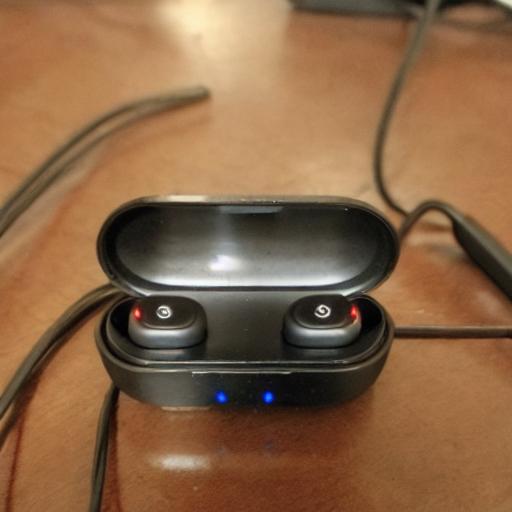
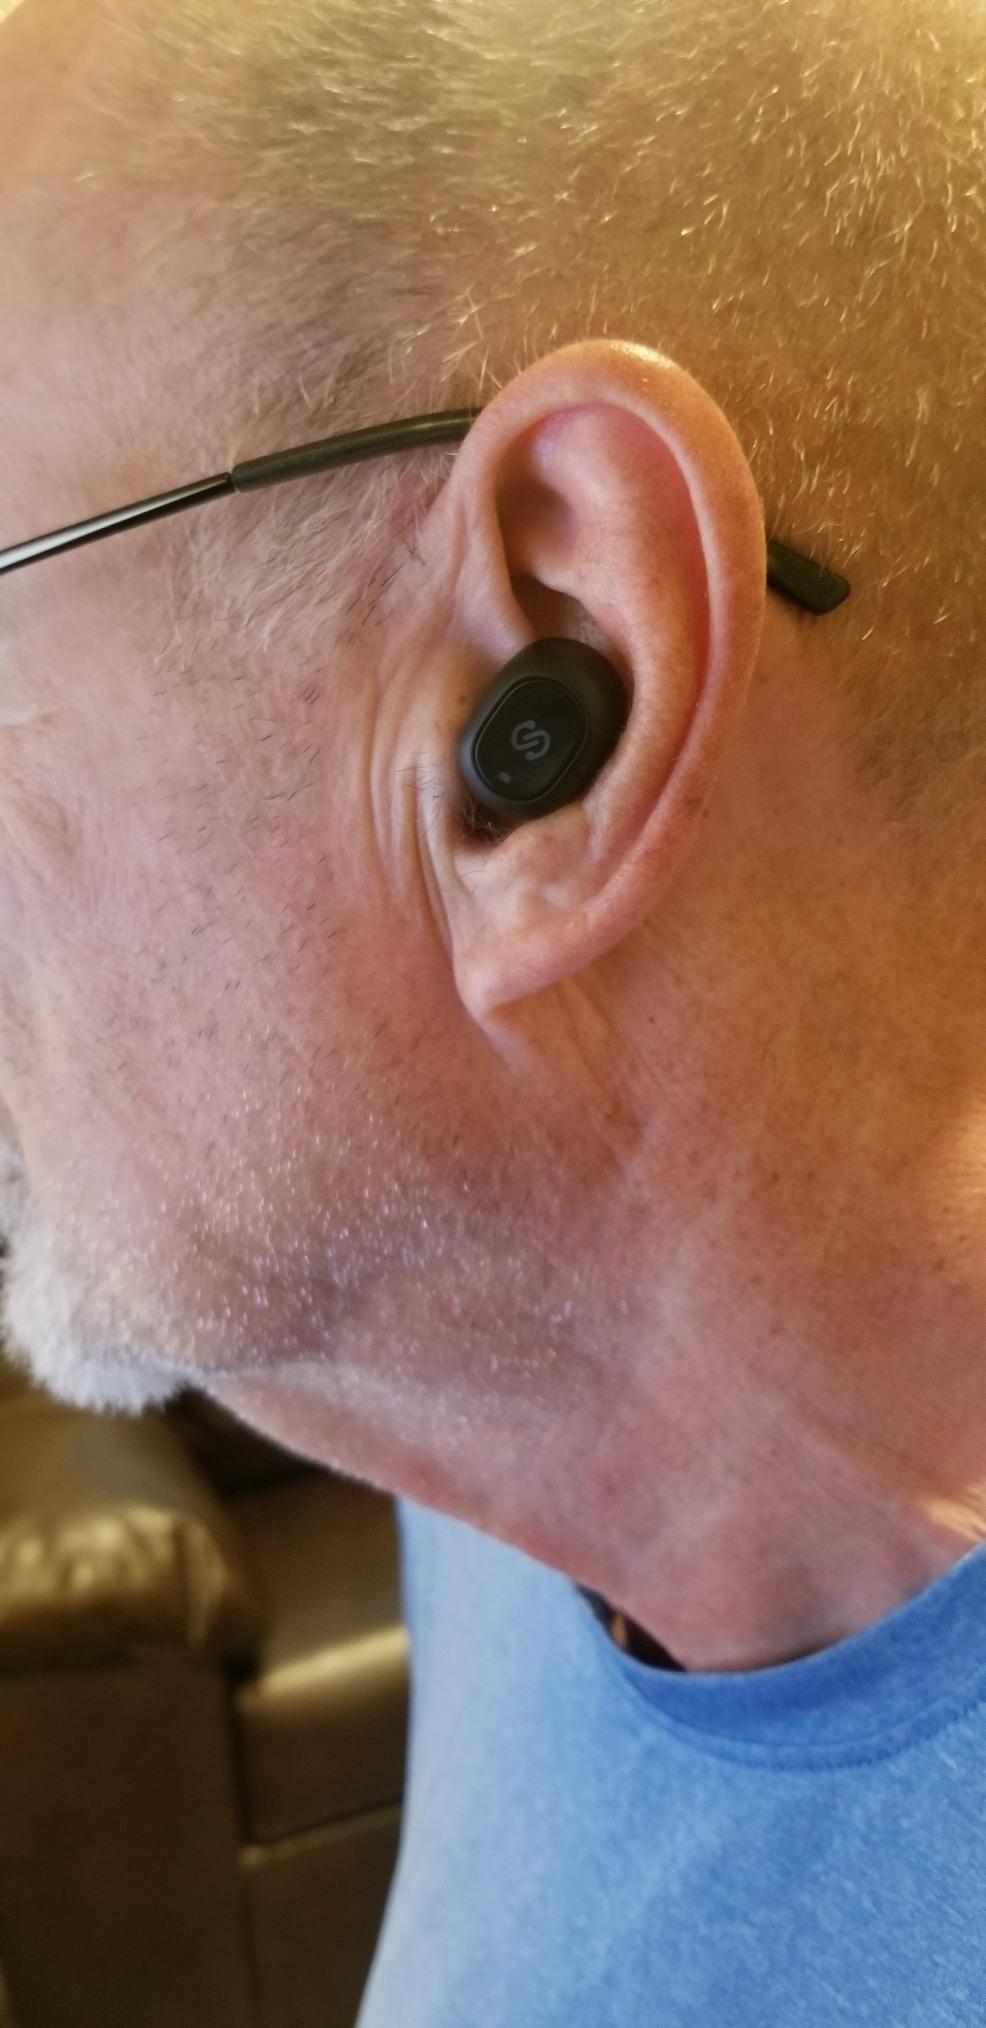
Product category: earbuds
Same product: no